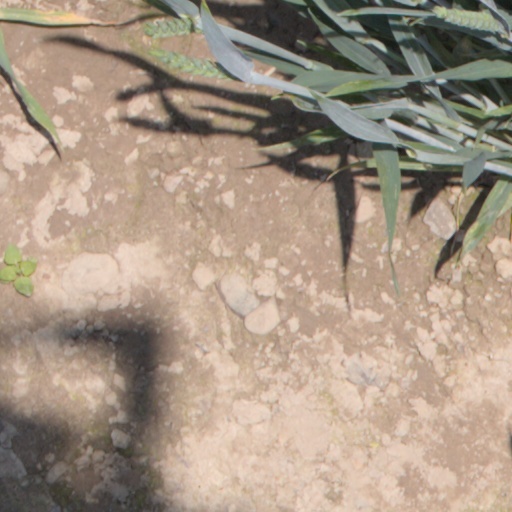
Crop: wheat